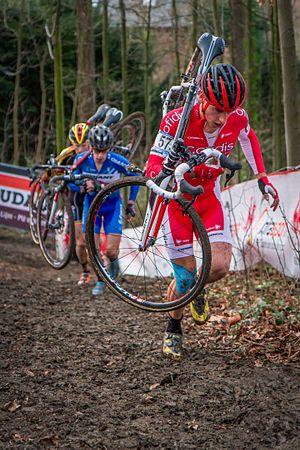
Le Cyclo-cross du Mingant est une course cycliste internationale dans les sous-bois se déroulant chaque année dans le Finistère dans la commune de Lanarvily. Elle existe depuis 1958, elle fut créée par Jean Le Hir, un agriculteur cycliste. Depuis ce jour, ce circuit a évolué afin d'y concevoir plusieurs coupes de France et Championnats de France, et même un championnat du monde en 1982.